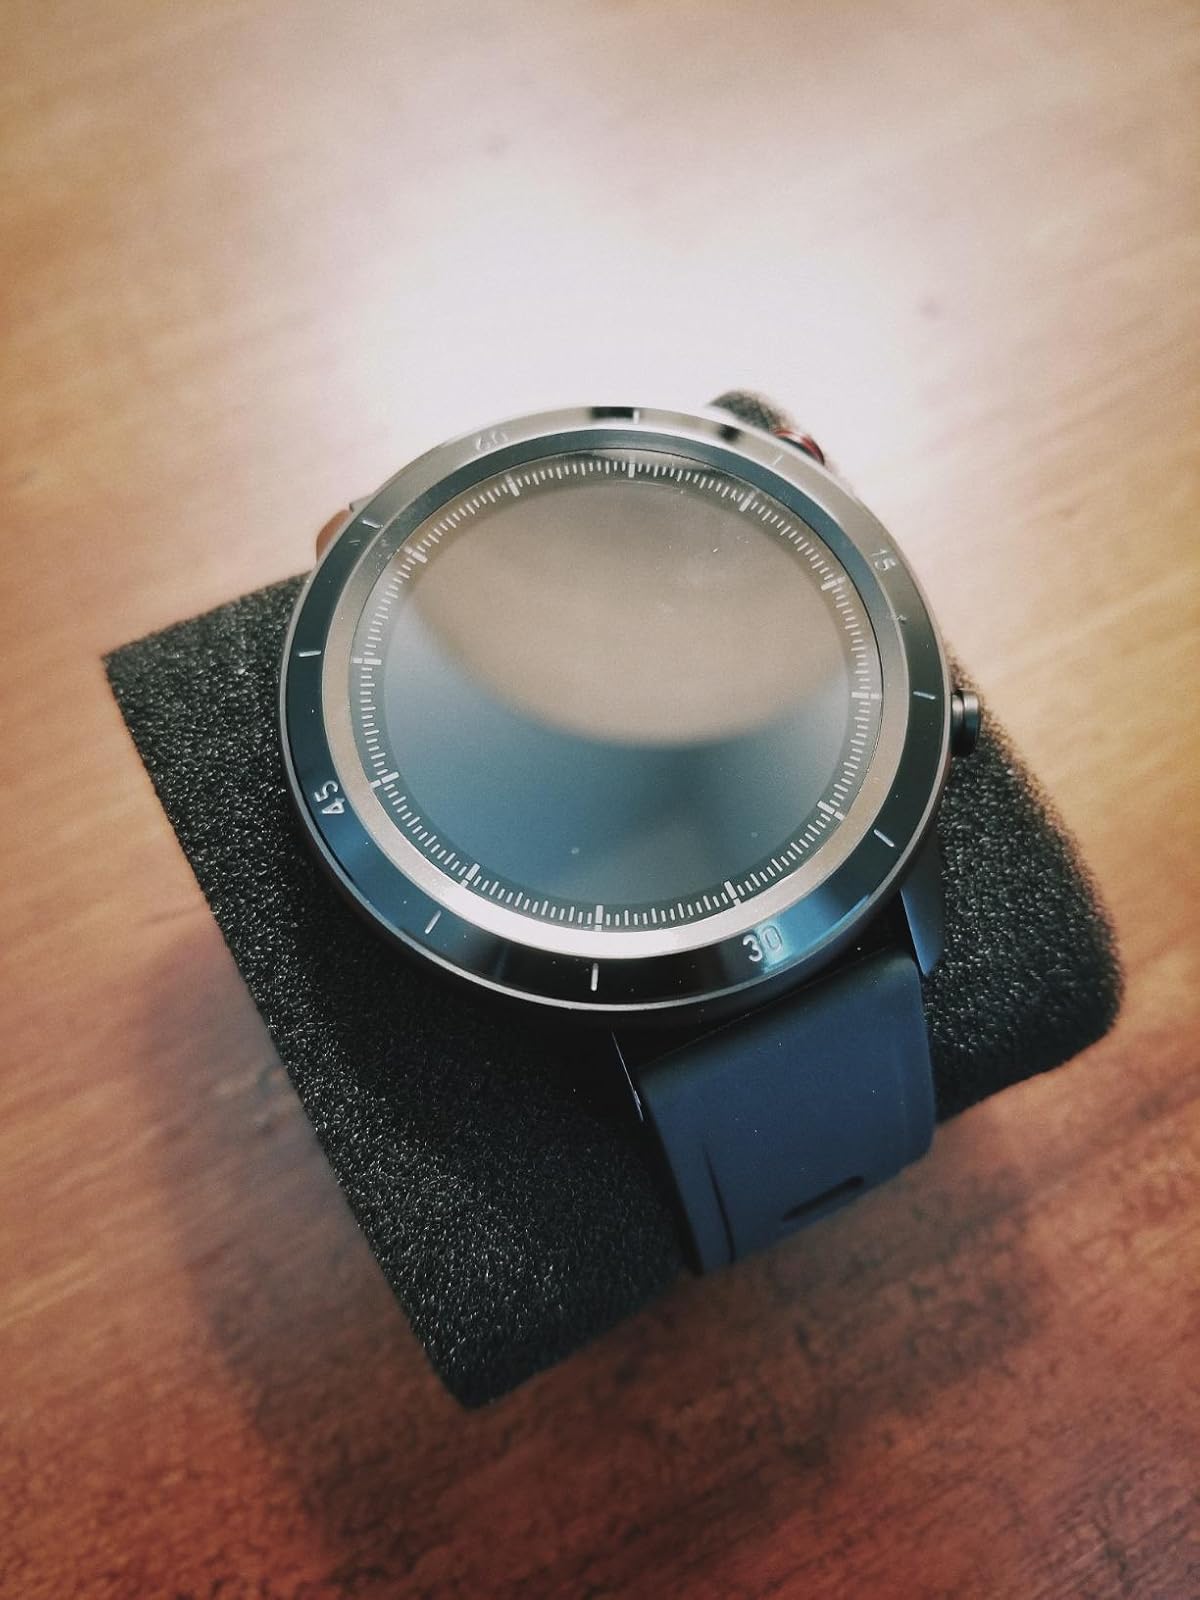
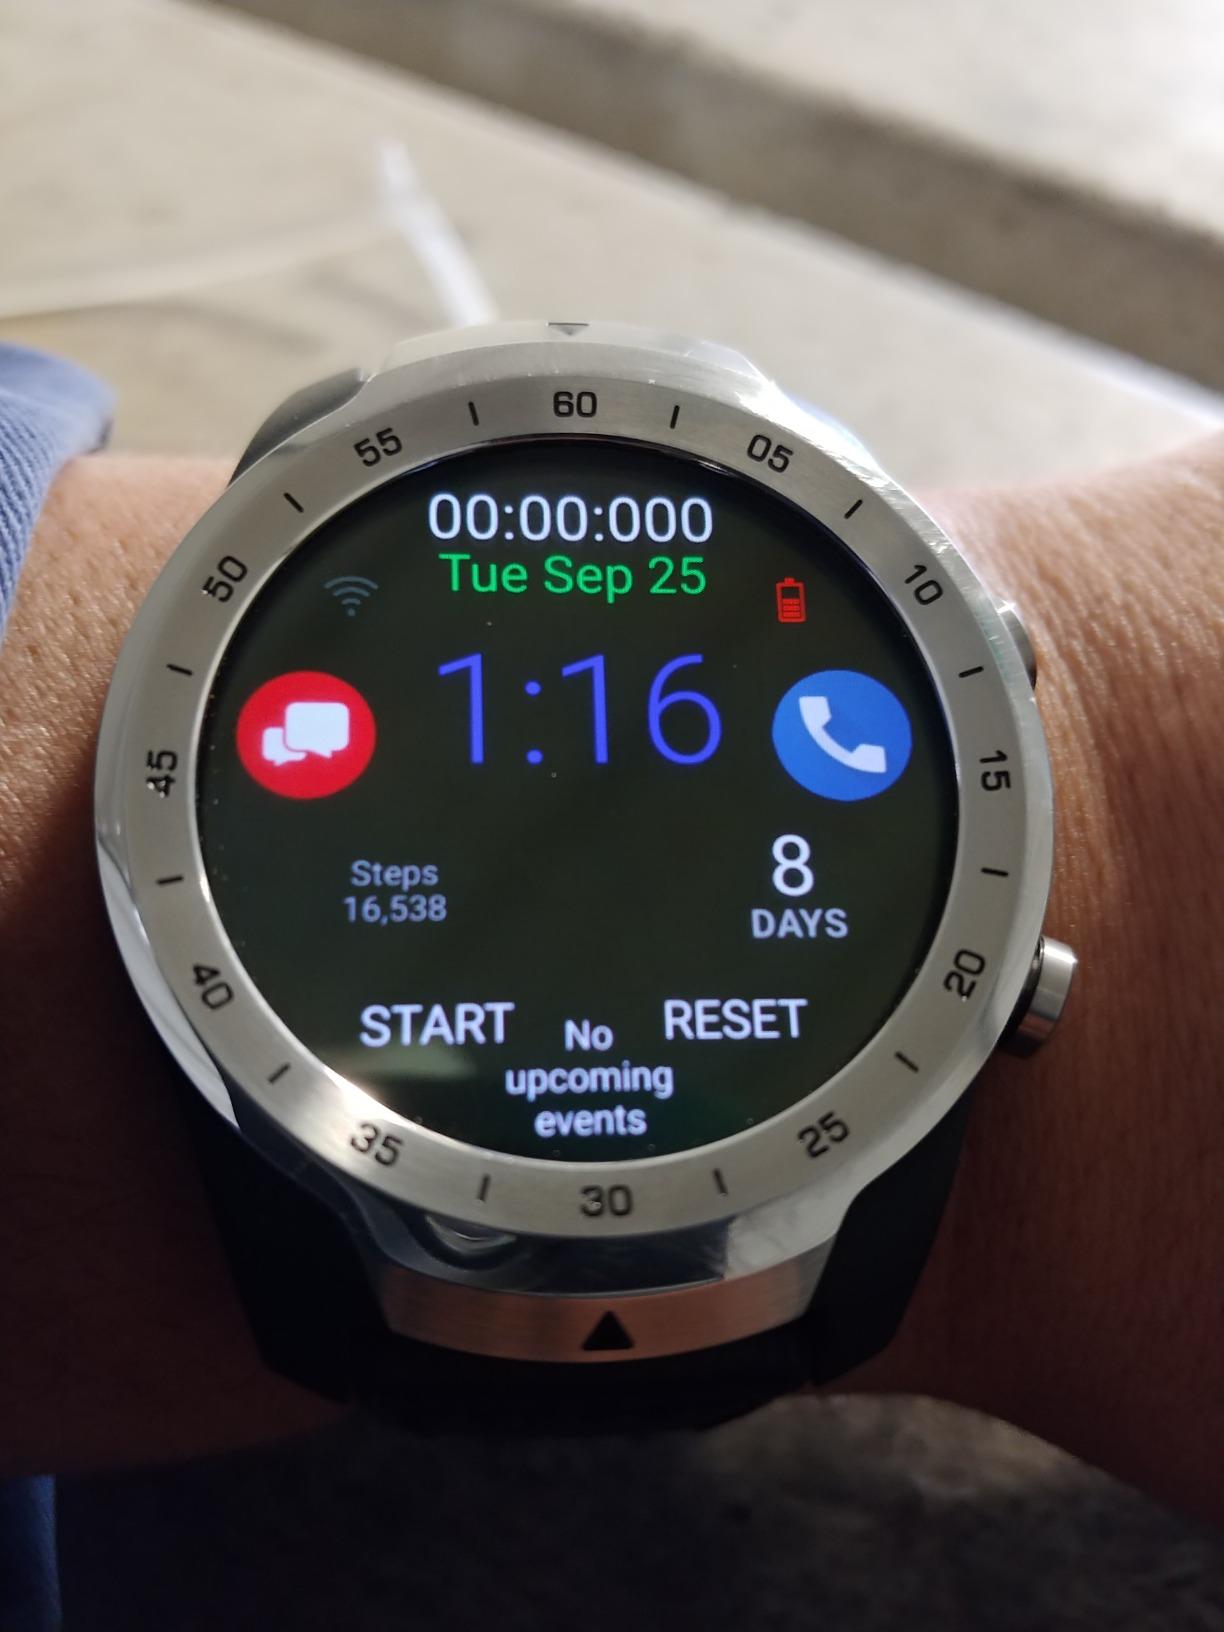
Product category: smartwatch
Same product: no